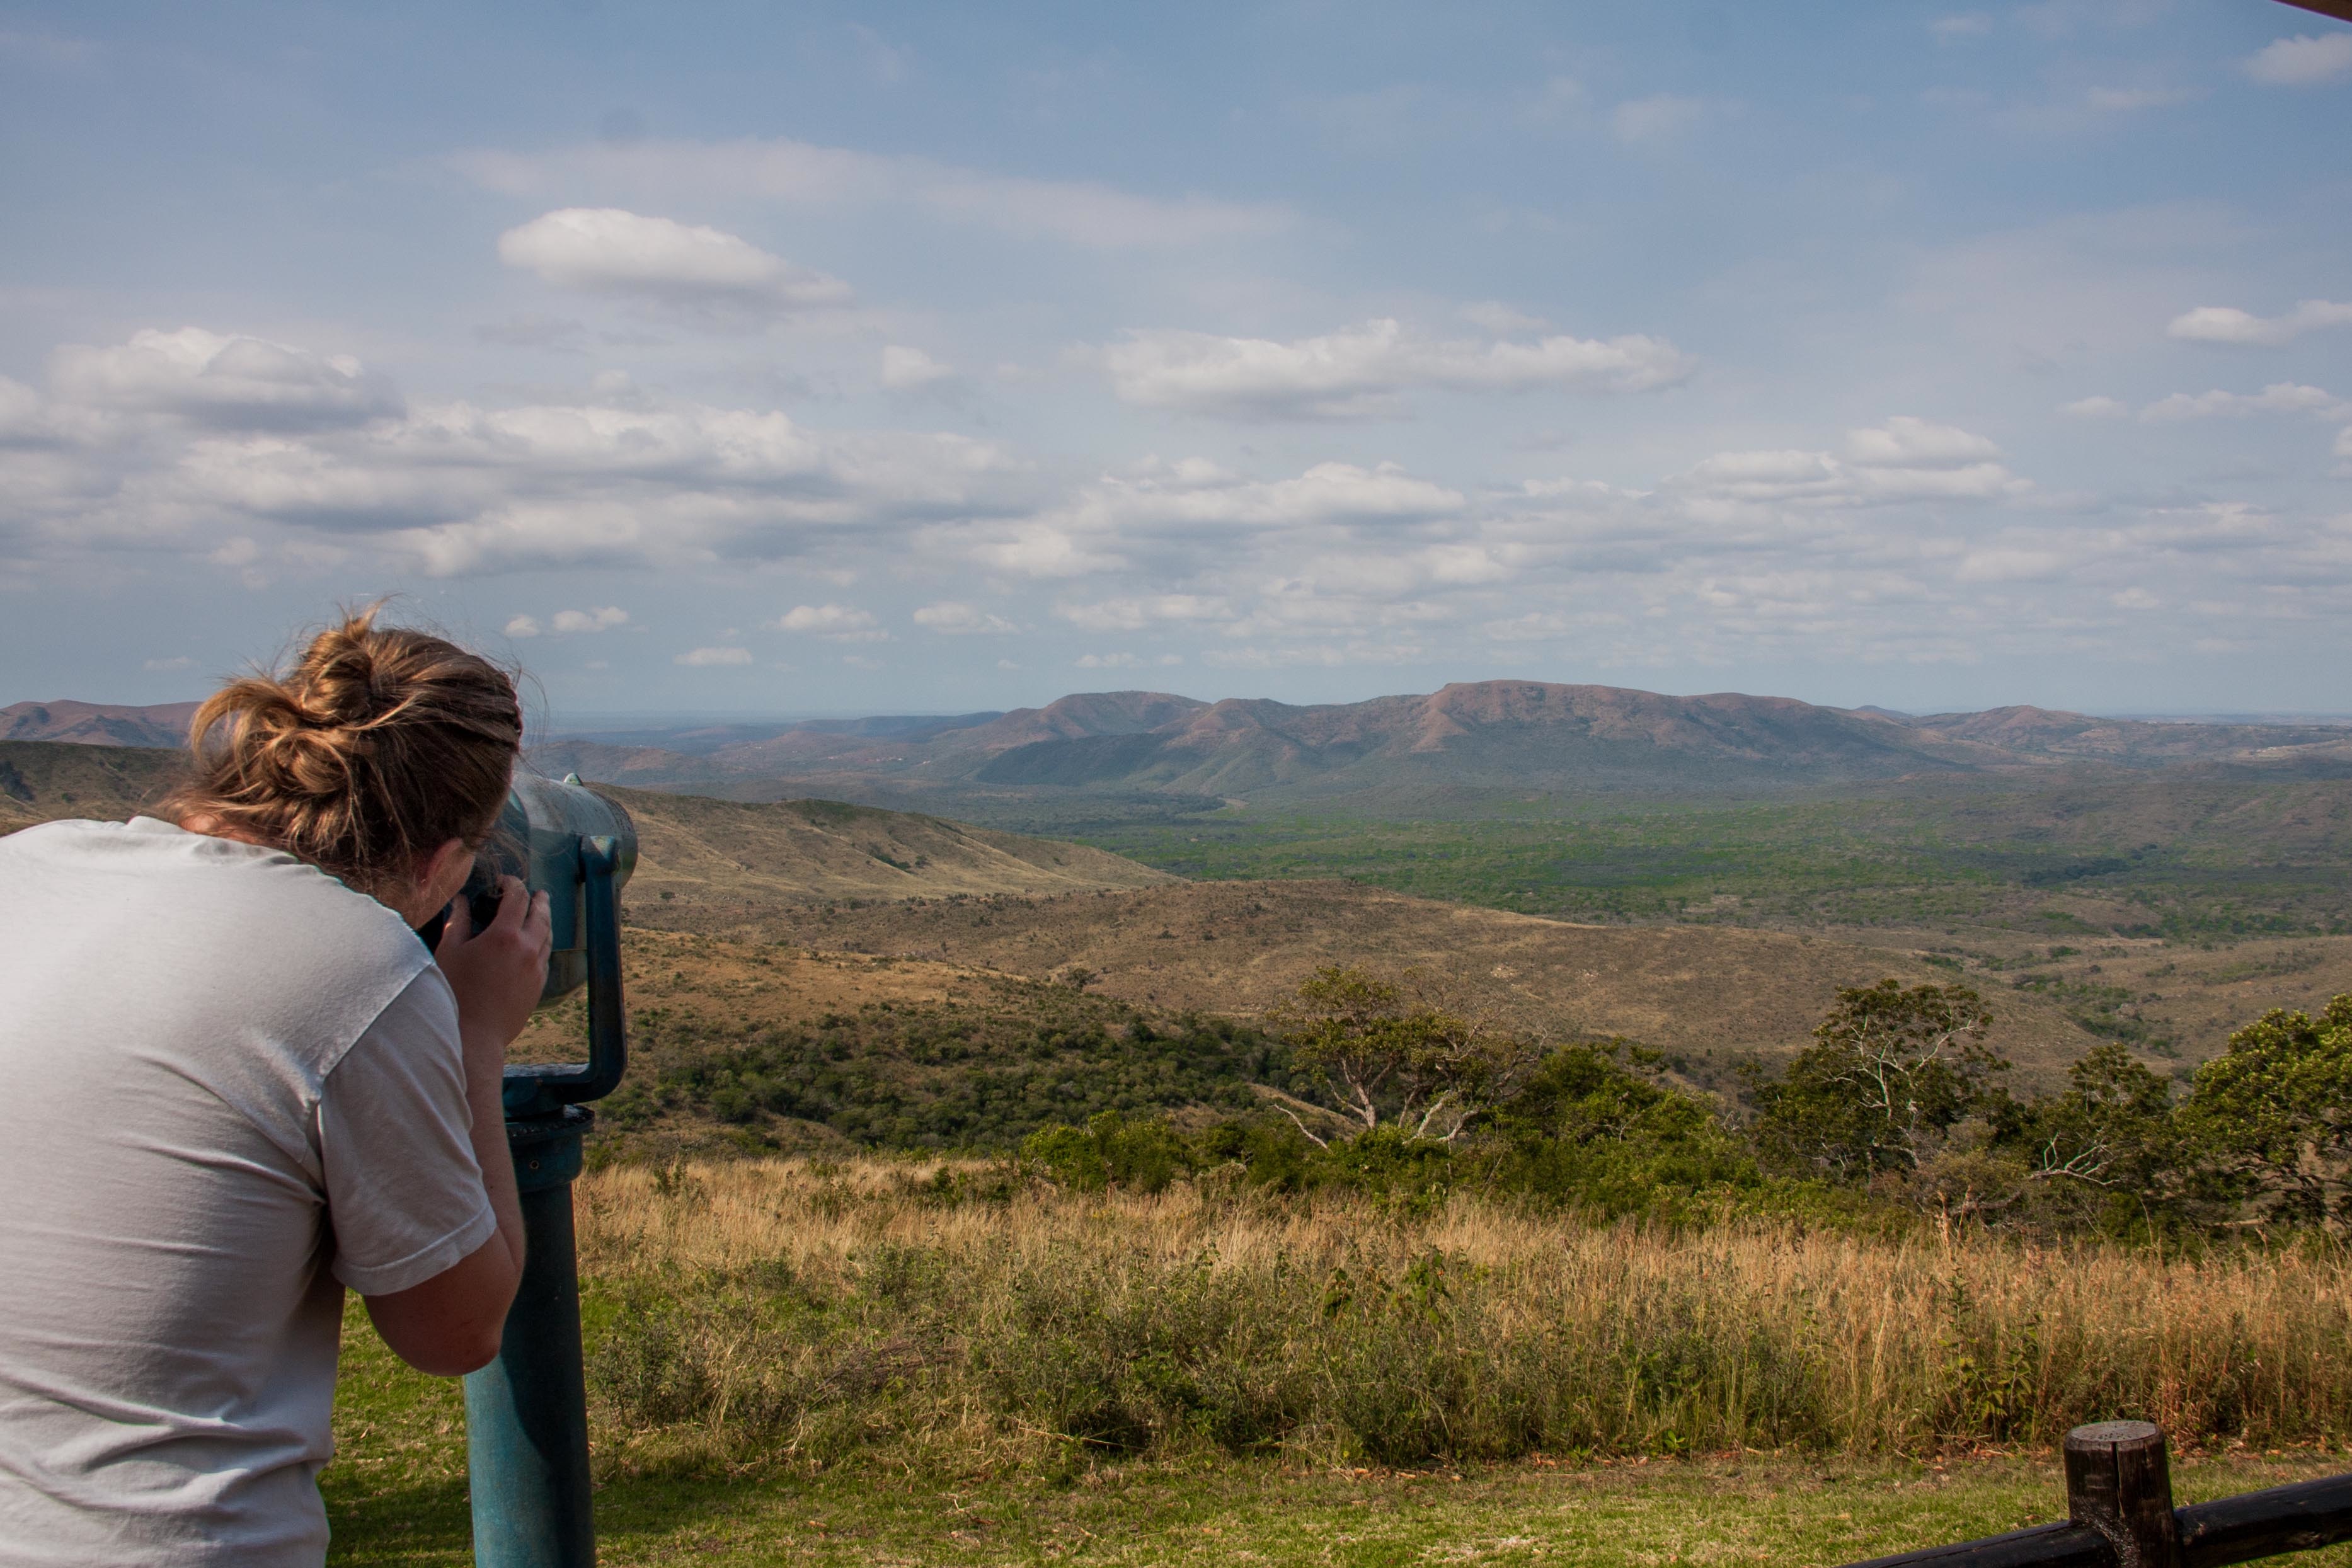
landscape, wilderness, walking, mountain, hill, adventure, vacation, rural area, natural environment